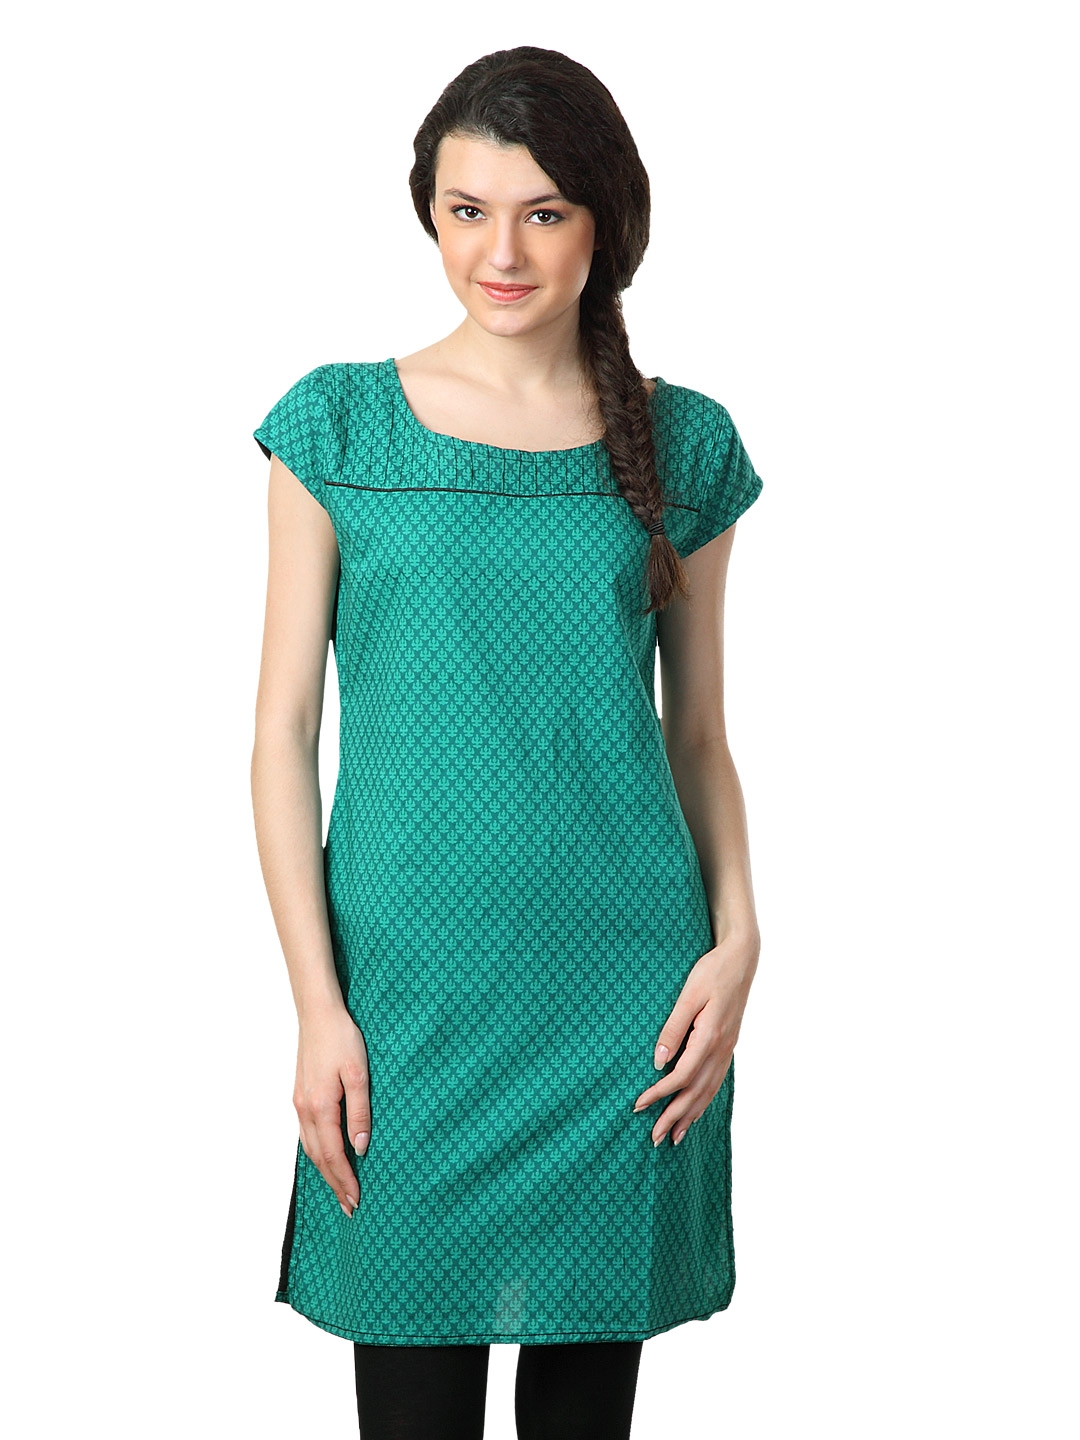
Alma Women Green Kurta
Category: Apparel / Topwear / Kurtas
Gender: Women
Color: Green
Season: Summer 2012
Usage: Ethnic